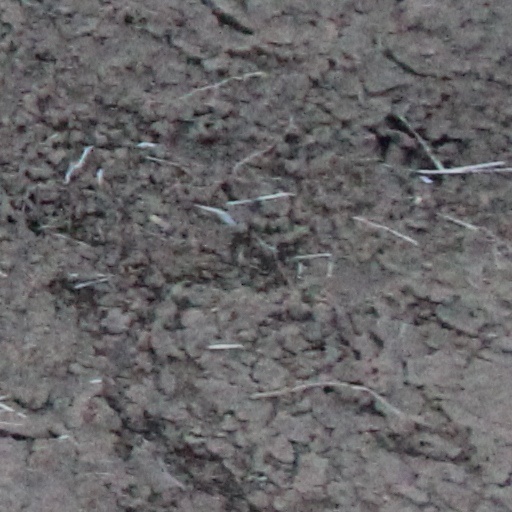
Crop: wheat